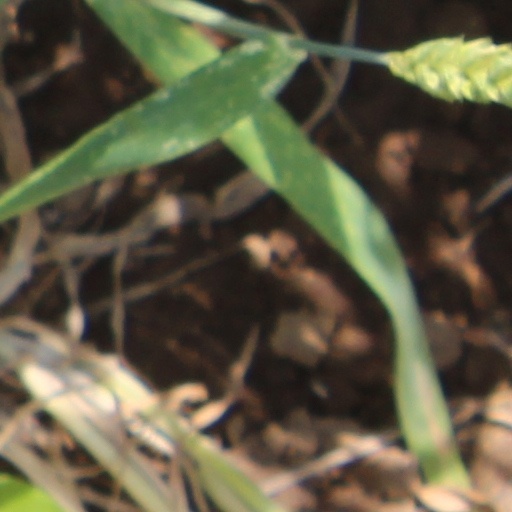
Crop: wheat